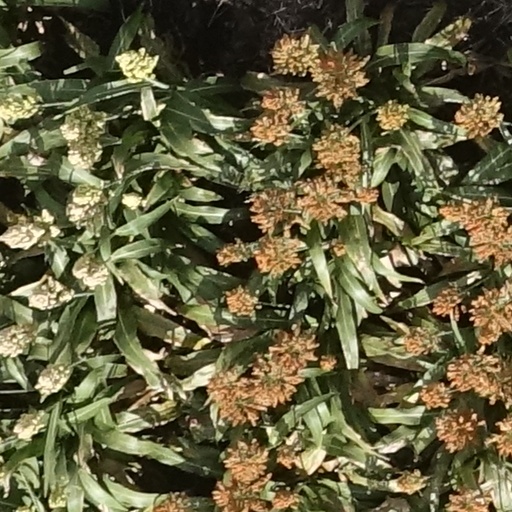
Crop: sorghum